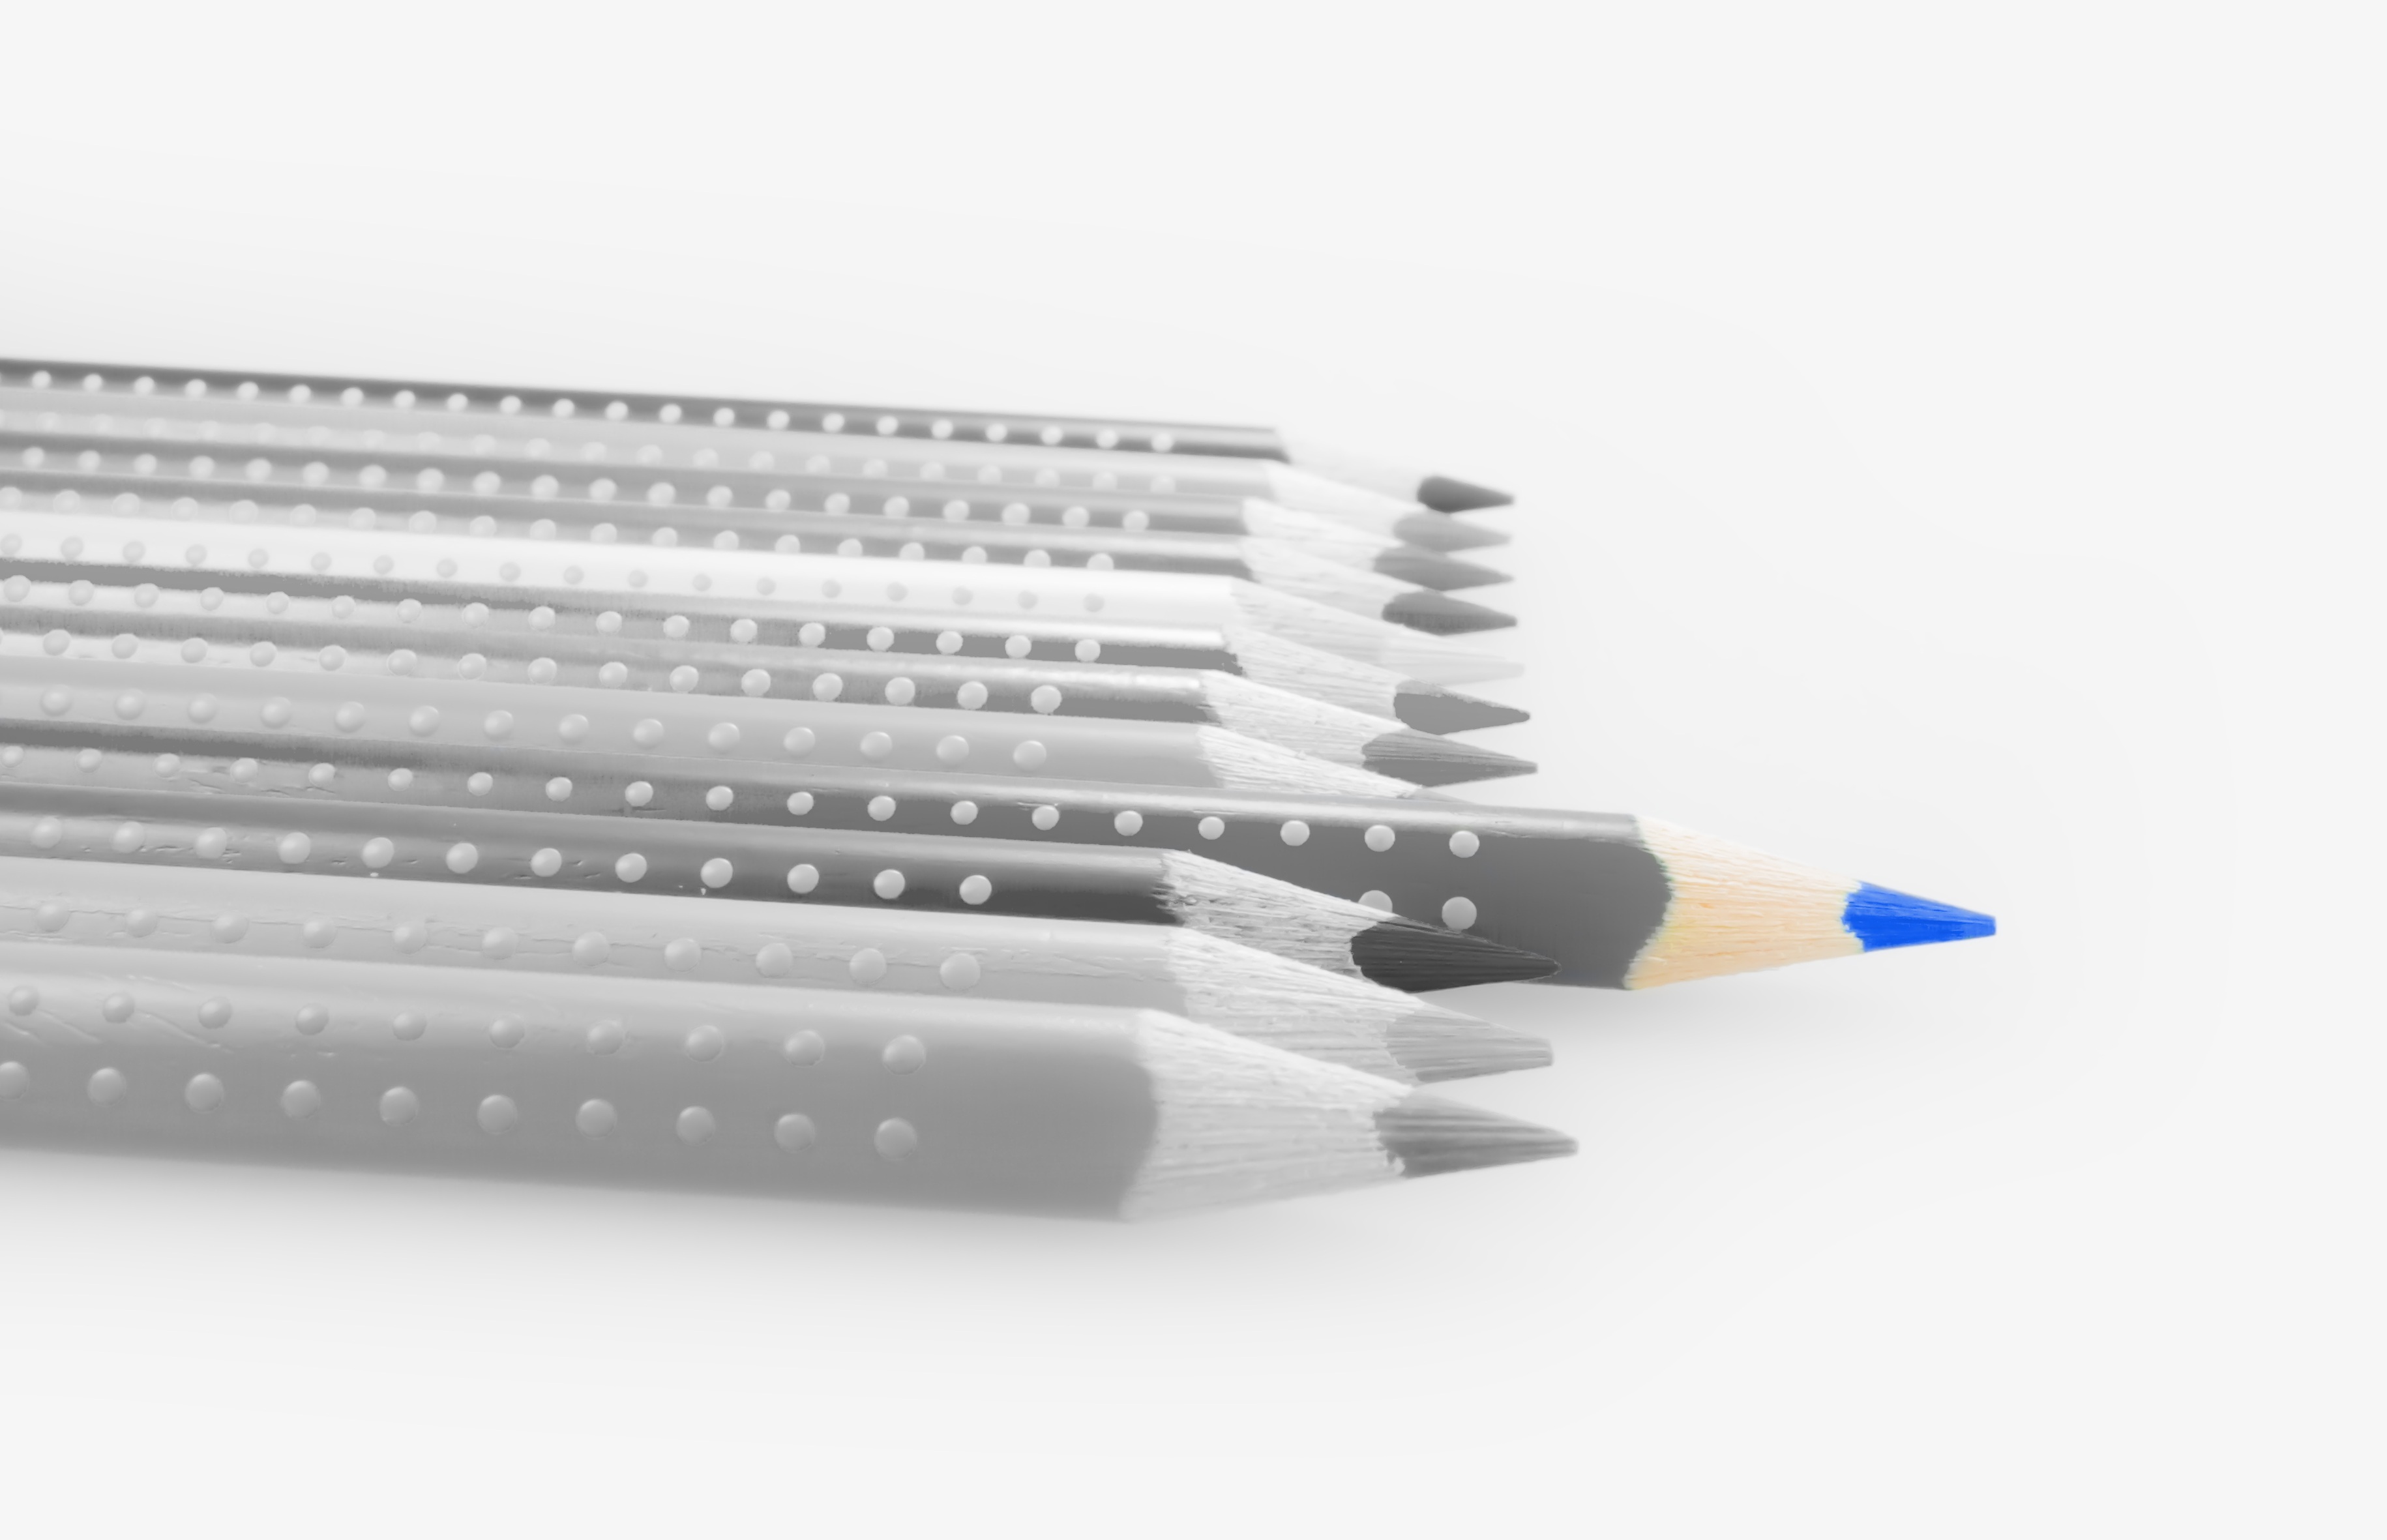
desk, creative, color, office, paint, blue, colorful, material, arrangement, brand, interracial, art, creativity, design, pens, bright, diversity, different, stationery, school, spectrum, pencils, draw, color game, many, tinker, colored pencils, office supplies, colour pencils, back to school, sorted